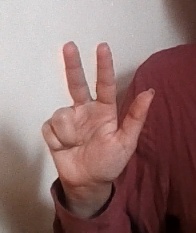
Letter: al